Max Goldstein

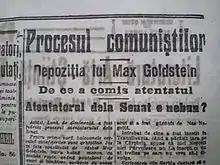
1922 newspaper article on Max Goldstein's testimony regarding the terrorist bombing

The bombing was used by the Romanian government as an excuse to put into custody all known communists, who were implicated in the Dealul Spirii Trial (named after Dealul Spirii, the hill on which the Senate building stood), and ban communist political activity. Communist leader Gheorghe Cristescu rejected all accusations of conspiracy, and the matter of the Party's involvement is still unclear. During his stand on trial, Cristescu argued that Goldstein's actions were inspired by Anarchism more than anything else.